GI Underground Press

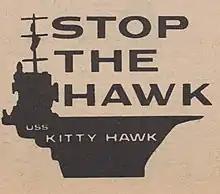
Stop the Hawk antiwar sticker found stuck all over the ship

Perhaps the most surprising underground GI publication of all was produced by an Army SP4 named Ken Anderberg at Camp Evans, near the Demilitarized zone (DMZ), in Vietnam. He published a newsletter in 1969 called "GI Says" which was sub-titled "Subterranean News". In a 2021 documentary trailer titled "GI Says" and released by filmmaker Jason Rosette on YouTube, Anderberg says he produced two issues, although only the second, Volume II, has survived. They were published after the controversial battle that took place from May 13 to May 20, 1969, which came to be called the Battle of Hamburger Hill. The American-dubbed Hamburger Hill was actually a ridge of the mountain Dong Ap Bia in central Vietnam. Over 600 Vietnamese lost their lives in the battle while U.S. losses totaled 72 killed and 372 wounded, and yet the Hill was abandoned by the Army just over two weeks later with a new commanding general saying, "That hill had no military value whatsoever." As Anderberg describes it, soldiers in the 3rd Battalion, 187th Infantry (3/187), already disgruntled about the war, were furious about being sent into the battle and losing many friends, seemingly for nothing. And he heard a rumor they had offered a $10,000 reward for a hit on their commanding officer who had ordered and led the attack, Lt. Col. Honeycutt. Anderberg decided to produce a small newspaper to tell this story, along with other news of interest to GIs. The result was two issues of "GI Says", each of which highlighted the $10,000 reward with a graphic. Honeycutt's military handle was "Blackjack" so the paper depicted him as a Jack of Spades and the King of 3/187 (see image). Honeycutt managed to survive the war, but this incident highlights the fact that fraggings, the deliberate killing or attempted killing by a soldier of a fellow soldier, usually a superior officer or non-commissioned officer (NCO), were not at all uncommon during the war.